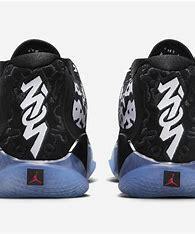
Brand: Jordan
Model: Zion 3